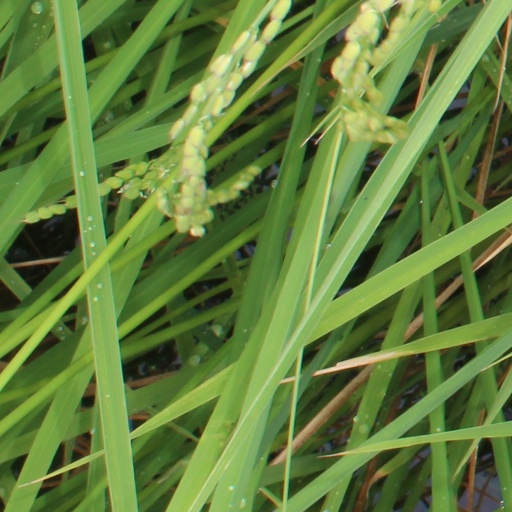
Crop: rice